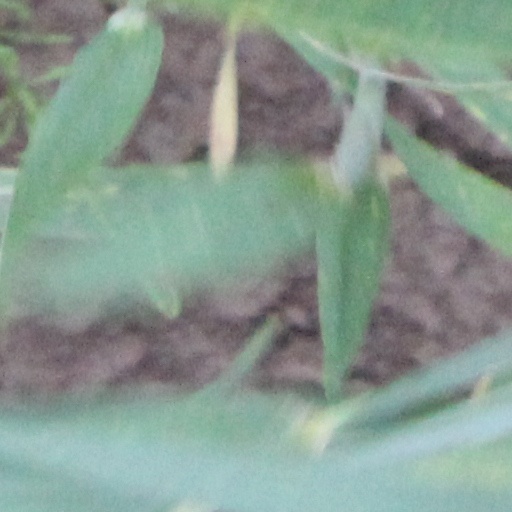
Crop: wheat